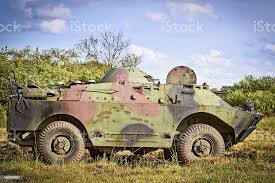
Label: BTR